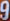
Number: 9